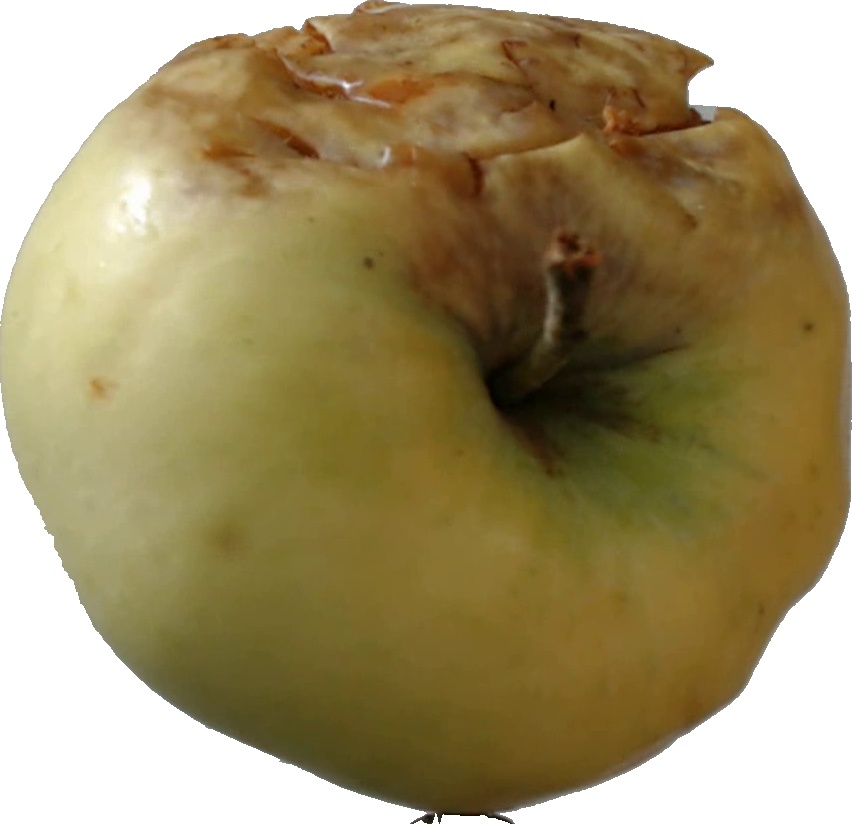
Label: apple_hit_1